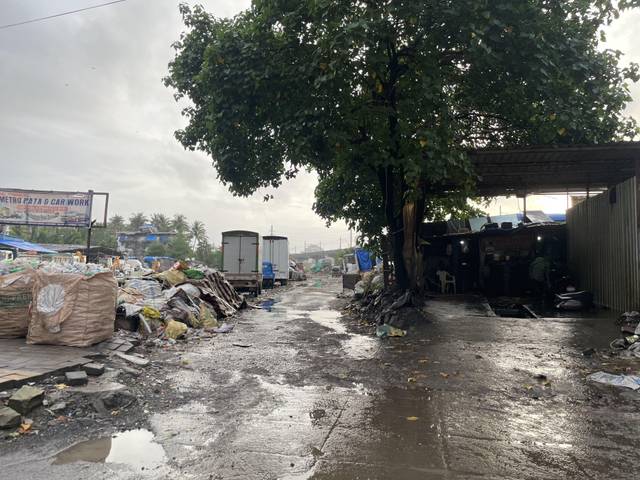
Region: India
Coordinates: 19.198, 72.834